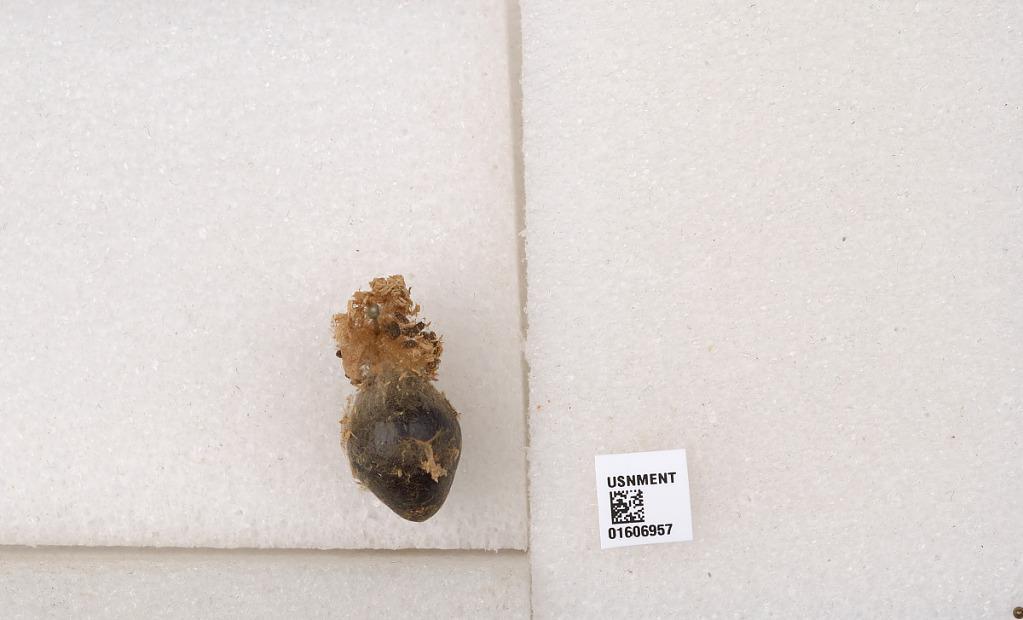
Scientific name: Xylocopa (Neoxylocopa) brasilianorum (Linnaeus)